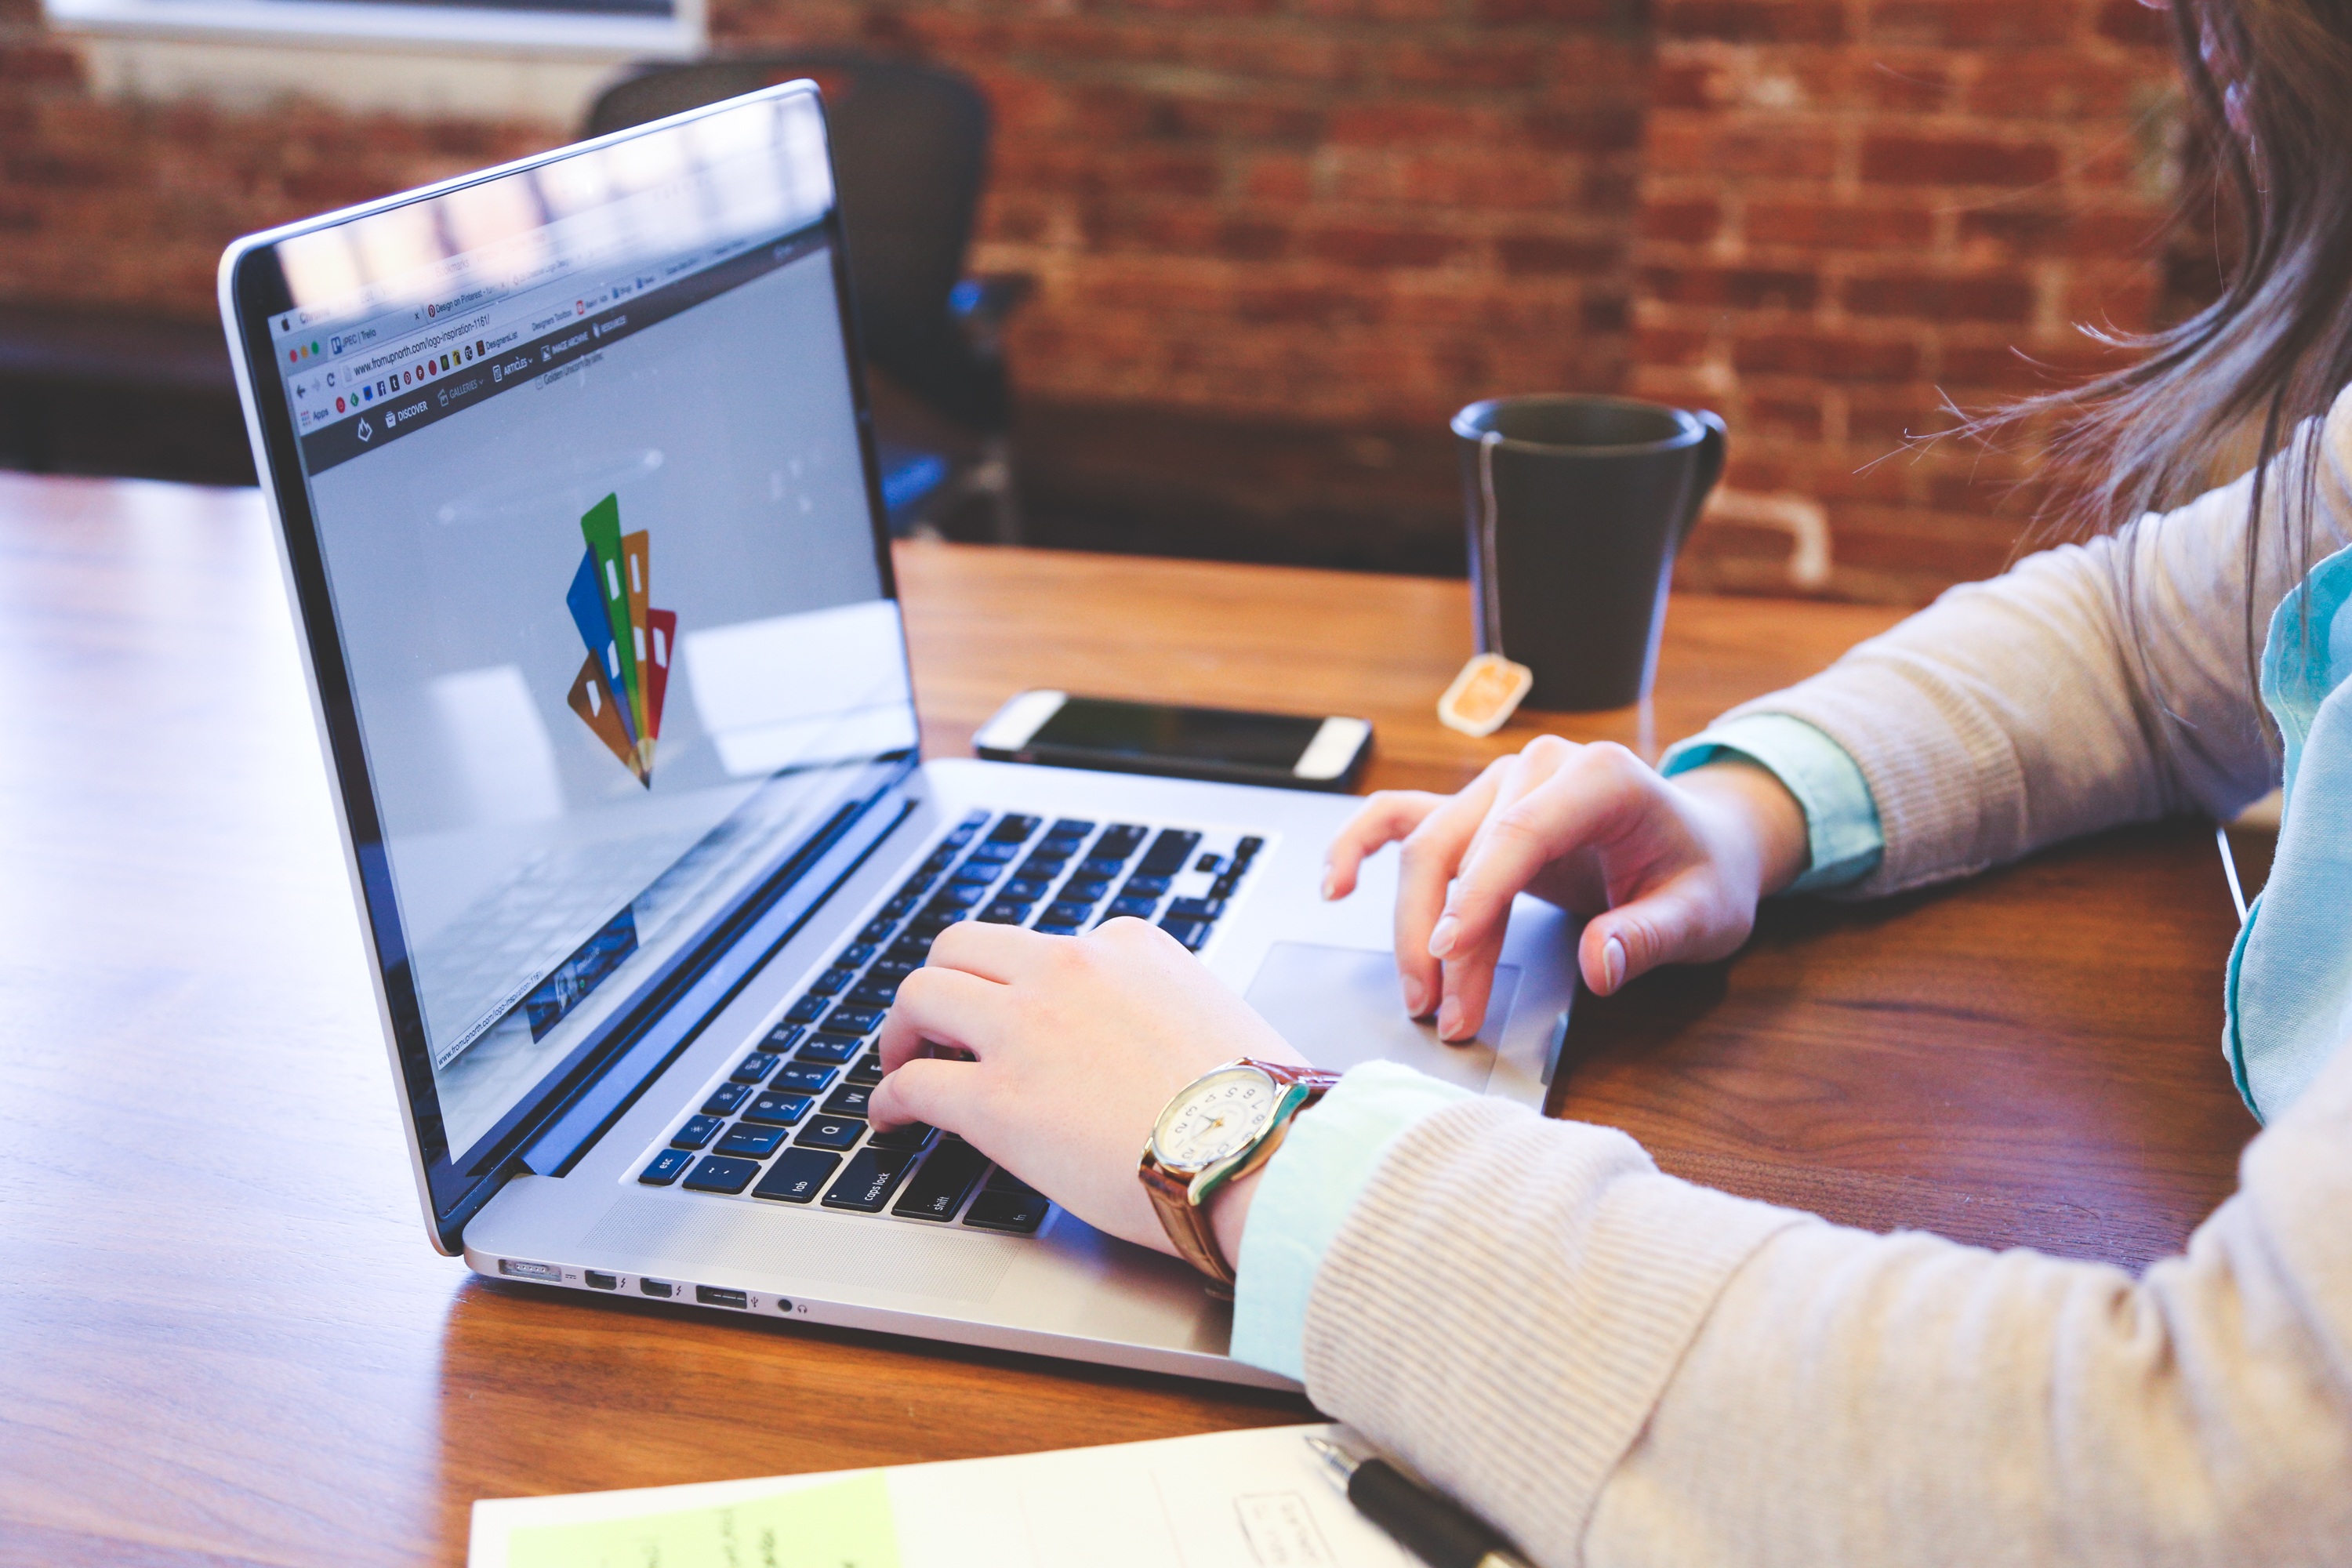
laptop, computer, writing, work, hand, screen, typing, people, woman, keyboard, technology, web, internet, young, corporate, office, communication, student, professional, business, modern, electronic, monitor, project, girls, startup, design, students, women, display, text, strategy, digital, plan, planning, learning, pc, presentation, company, marketing